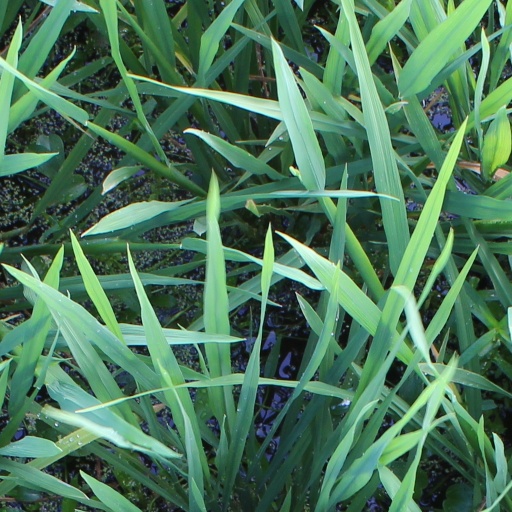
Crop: rice